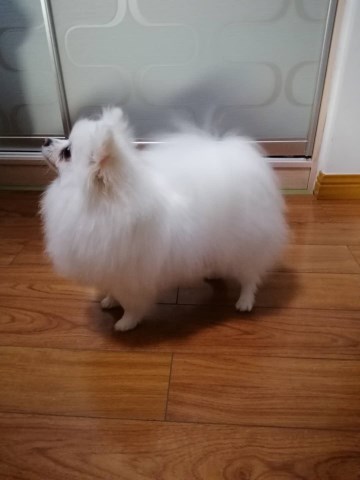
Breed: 1936-n000005-Pomeranian